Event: Nepal Earthquake
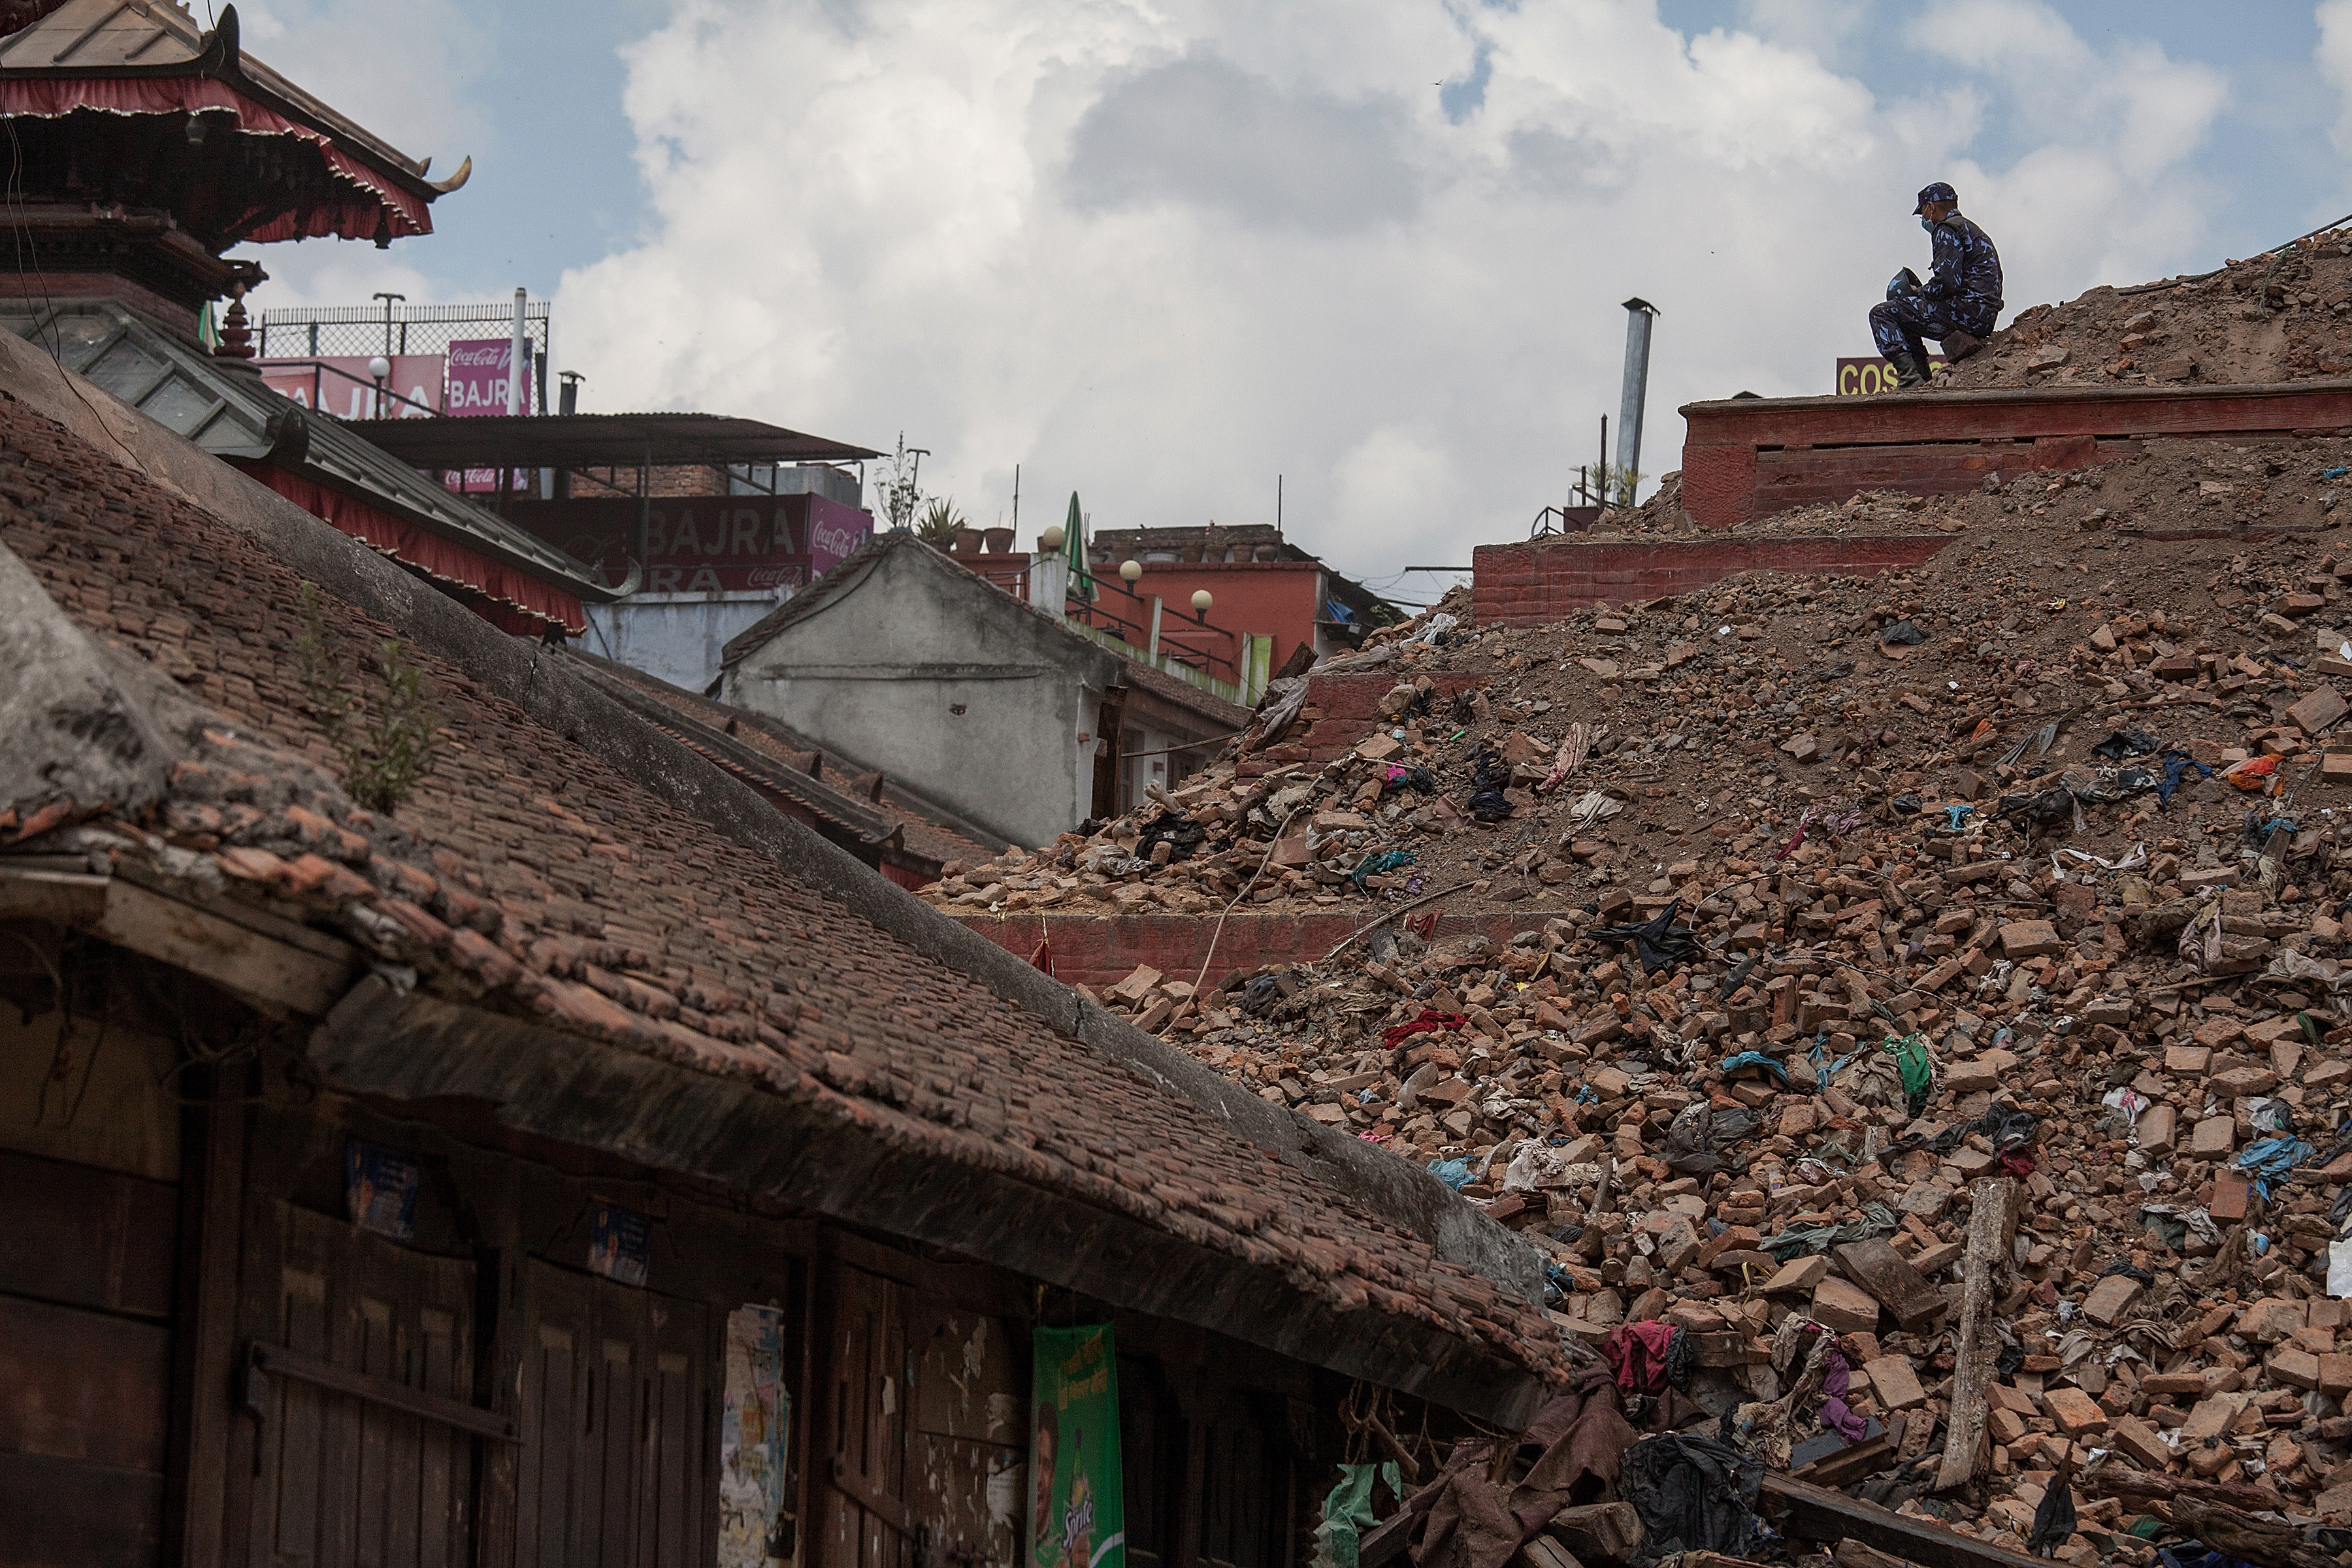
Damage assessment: damage